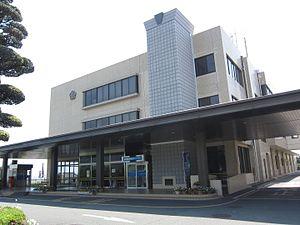
Mashiki est un bourg du district de Kamimashiki, situé dans la préfecture de Kumamoto; au Japon.